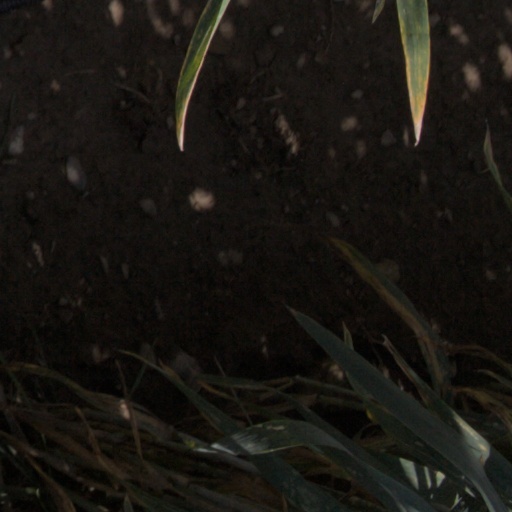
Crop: wheat